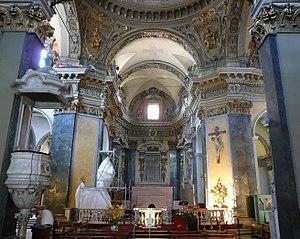
Nice (Alpes-Maritimes, France), place Rossetti, cathédrale Sainte-Réparate, croisée du transept et chaire à prêcher